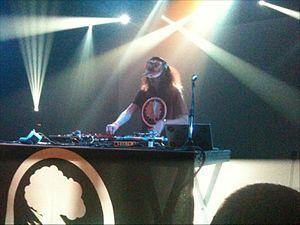
At Botanique in Brussels, Belgium, november 2010